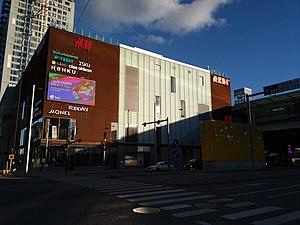
Redi est un centre commercial situé dans la section de Kalasatama à Helsinki en Finlande.